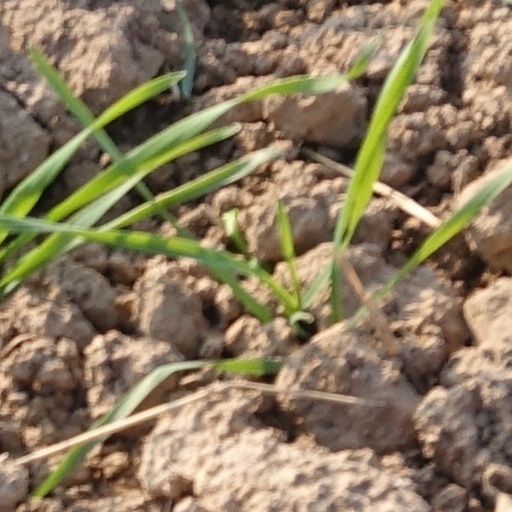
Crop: wheat